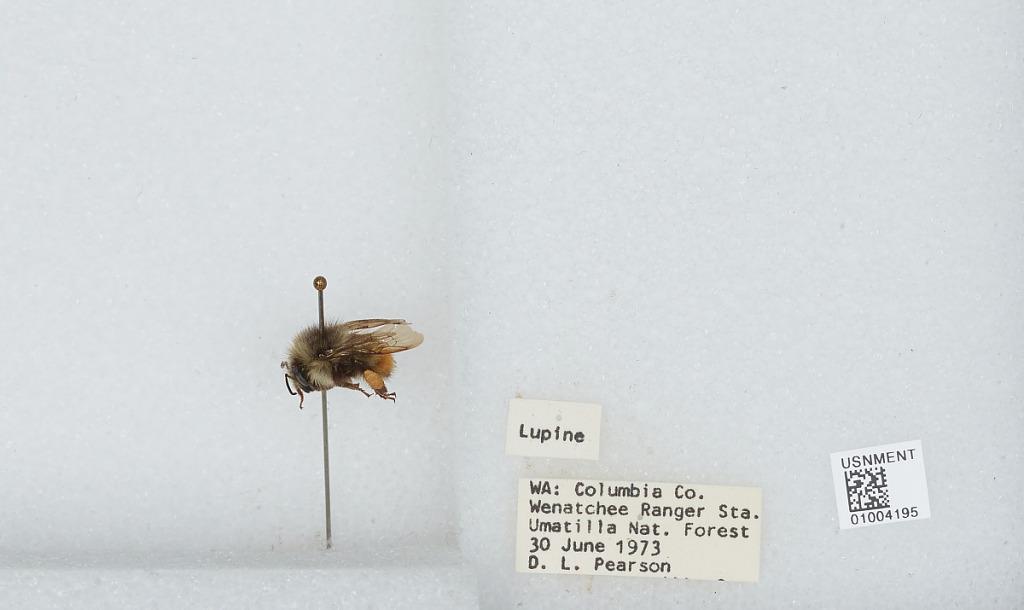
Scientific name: Bombus (Pyrobombus) flavifrons Cresson
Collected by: D. Pearson
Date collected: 1973-6-30
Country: United States
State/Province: Washington
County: Columbia
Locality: Wenatchee Ranger Station, Umatilla National Forest
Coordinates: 47.5989, -120.657